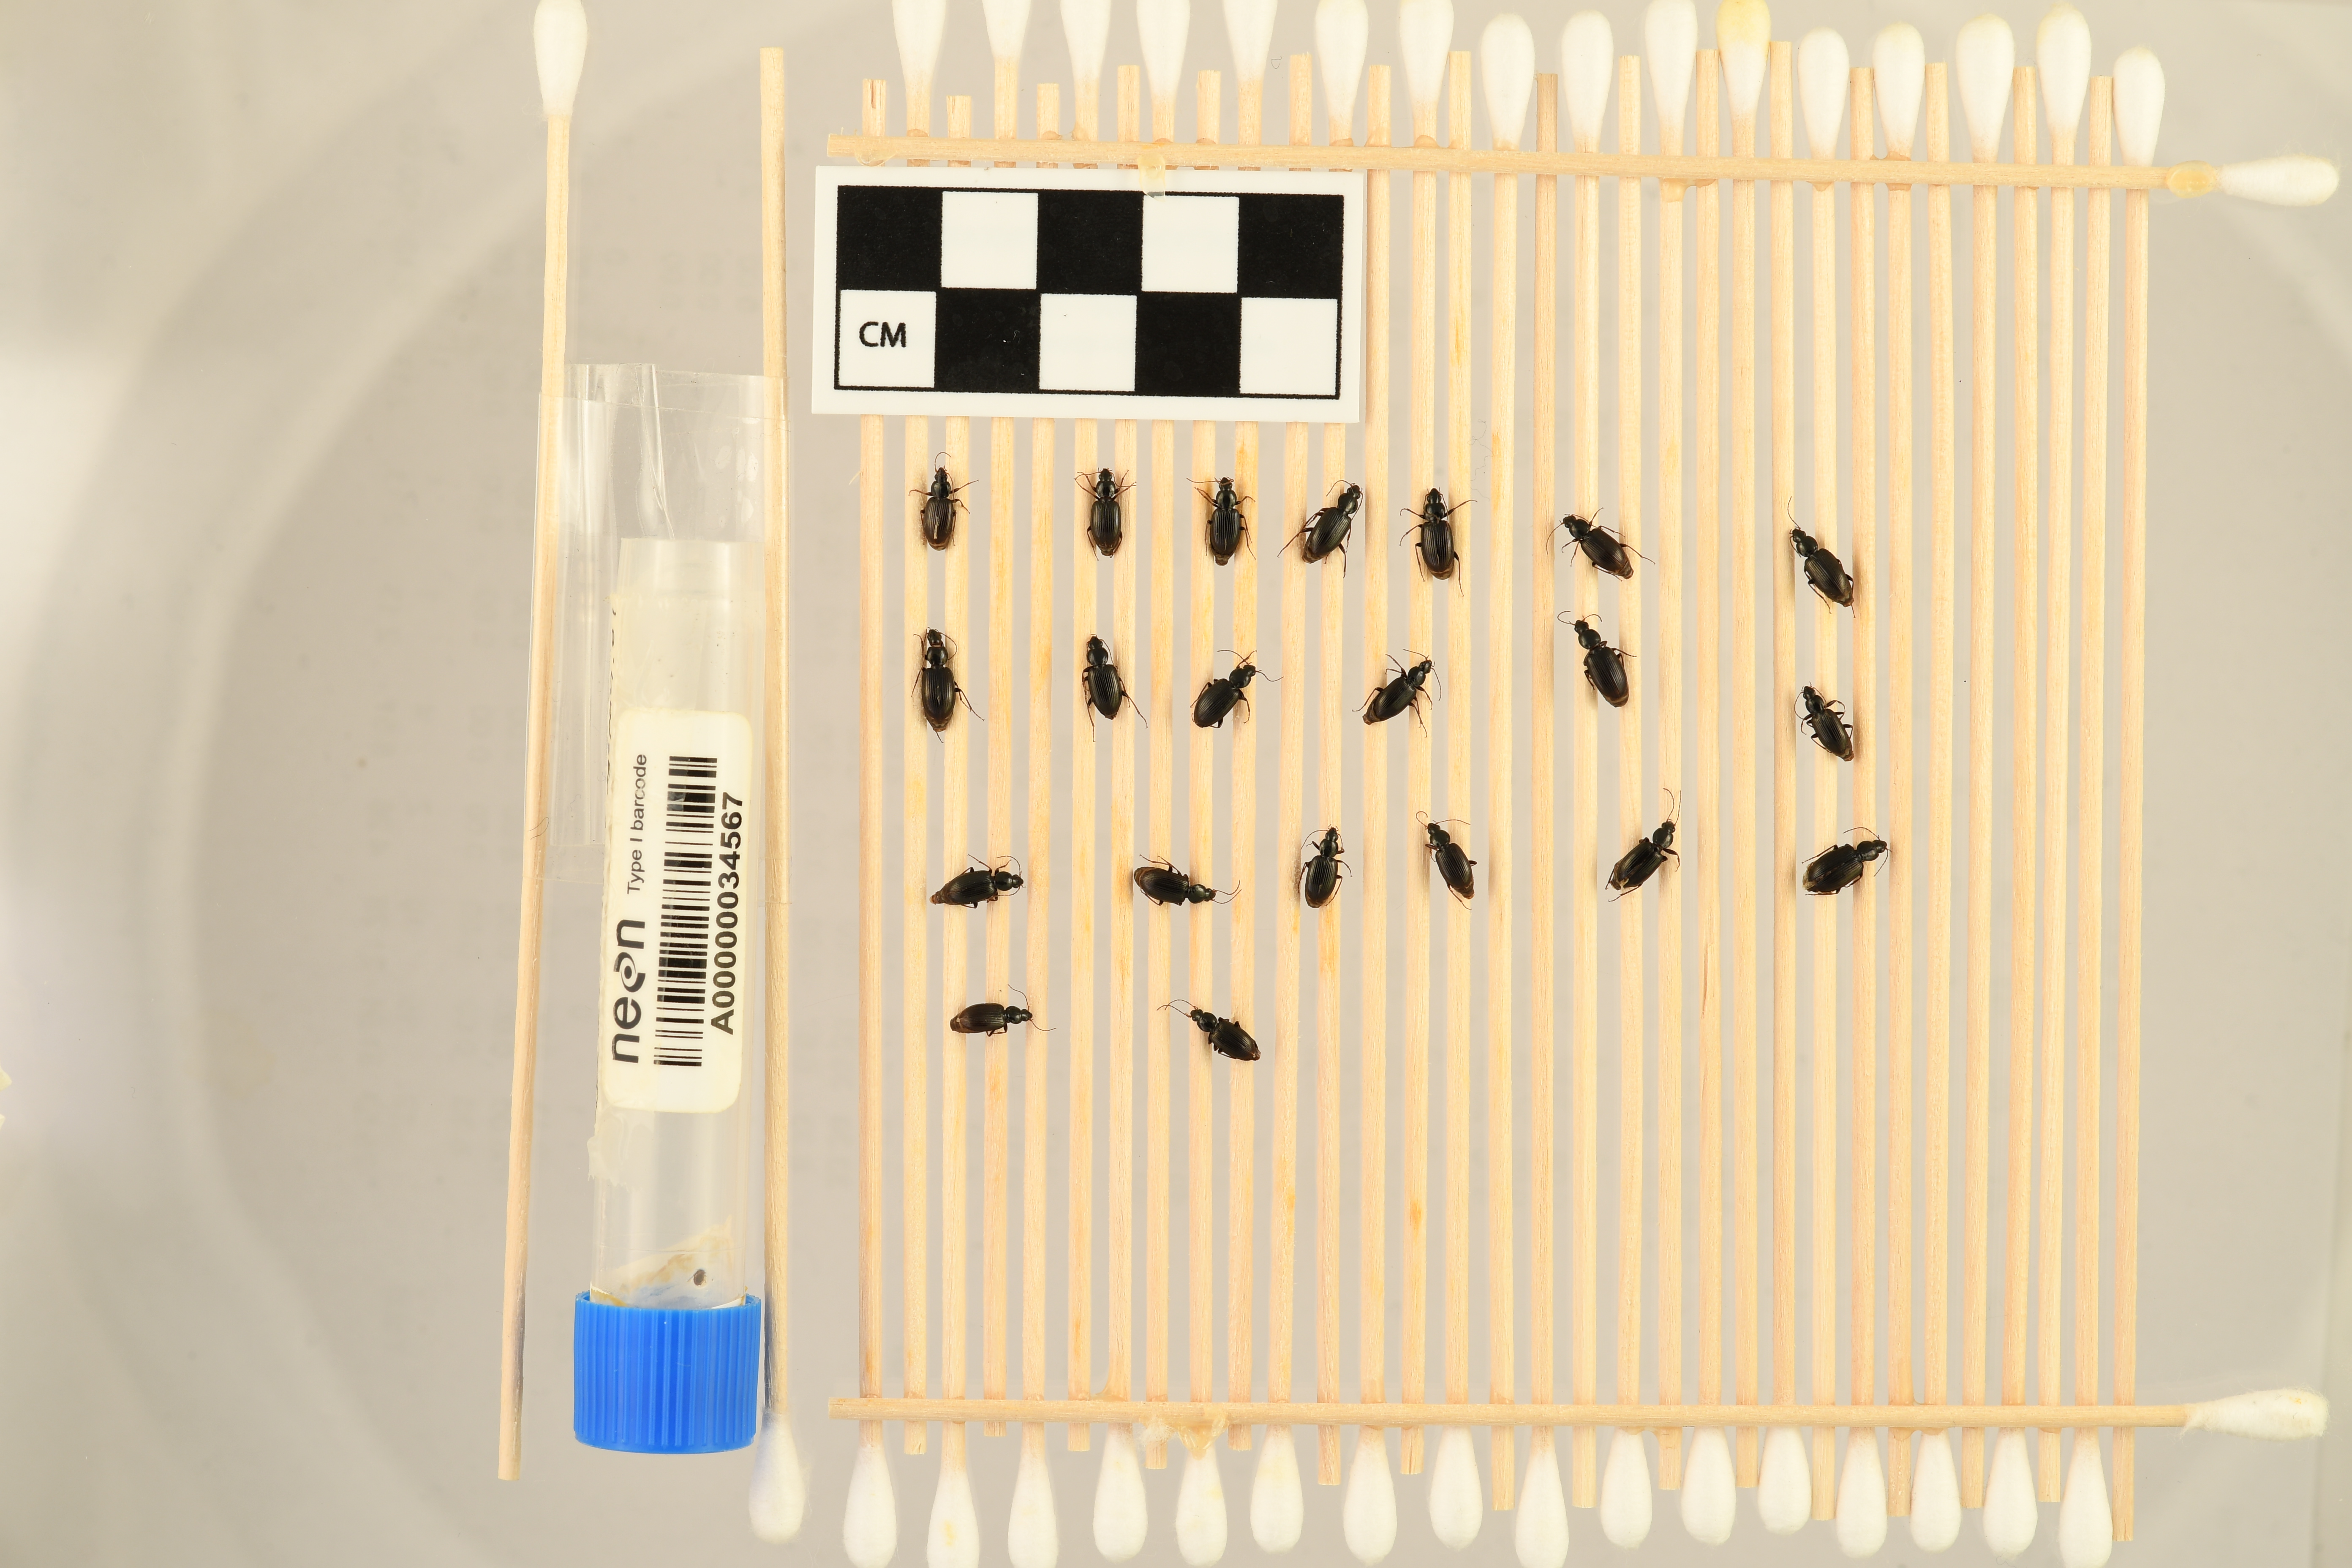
Agonum punctiforme — Smithsonian Environmental Research Center NEON, plot SERC_007. Beetle 12, ElytraLength: 0.5081 cm (lying flat: Yes)

Agonum punctiforme — Smithsonian Environmental Research Center NEON, plot SERC_007. Beetle 12, ElytraWidth: 0.2896 cm (lying flat: Yes)

Agonum punctiforme — Smithsonian Environmental Research Center NEON, plot SERC_007. Beetle 13, ElytraLength: 0.4444 cm (lying flat: Yes)

Agonum punctiforme — Smithsonian Environmental Research Center NEON, plot SERC_007. Beetle 13, ElytraWidth: 0.2339 cm (lying flat: Yes)

Agonum punctiforme — Smithsonian Environmental Research Center NEON, plot SERC_007. Beetle 14, ElytraLength: 0.4744 cm (lying flat: Yes)

Agonum punctiforme — Smithsonian Environmental Research Center NEON, plot SERC_007. Beetle 14, ElytraWidth: 0.2623 cm (lying flat: Yes)

Agonum punctiforme — Smithsonian Environmental Research Center NEON, plot SERC_007. Beetle 15, ElytraLength: 0.4853 cm (lying flat: Yes)

Agonum punctiforme — Smithsonian Environmental Research Center NEON, plot SERC_007. Beetle 15, ElytraWidth: 0.2481 cm (lying flat: Yes)

Agonum punctiforme — Smithsonian Environmental Research Center NEON, plot SERC_007. Beetle 16, ElytraLength: 0.4574 cm (lying flat: Yes)

Agonum punctiforme — Smithsonian Environmental Research Center NEON, plot SERC_007. Beetle 16, ElytraWidth: 0.2452 cm (lying flat: Yes)

Agonum punctiforme — Smithsonian Environmental Research Center NEON, plot SERC_007. Beetle 17, ElytraLength: 0.458 cm (lying flat: Yes)

Agonum punctiforme — Smithsonian Environmental Research Center NEON, plot SERC_007. Beetle 17, ElytraWidth: 0.2439 cm (lying flat: Yes)

Agonum punctiforme — Smithsonian Environmental Research Center NEON, plot SERC_007. Beetle 18, ElytraLength: 0.5067 cm (lying flat: Yes)

Agonum punctiforme — Smithsonian Environmental Research Center NEON, plot SERC_007. Beetle 18, ElytraWidth: 0.2736 cm (lying flat: Yes)

Agonum punctiforme — Smithsonian Environmental Research Center NEON, plot SERC_007. Beetle 19, ElytraLength: 0.5749 cm (lying flat: Yes)

Agonum punctiforme — Smithsonian Environmental Research Center NEON, plot SERC_007. Beetle 19, ElytraWidth: 0.3001 cm (lying flat: Yes)

Agonum punctiforme — Smithsonian Environmental Research Center NEON, plot SERC_007. Beetle 20, ElytraLength: 0.4557 cm (lying flat: Yes)

Agonum punctiforme — Smithsonian Environmental Research Center NEON, plot SERC_007. Beetle 20, ElytraWidth: 0.2298 cm (lying flat: Yes)

Agonum punctiforme — Smithsonian Environmental Research Center NEON, plot SERC_007. Beetle 21, ElytraLength: 0.457 cm (lying flat: Yes)

Agonum punctiforme — Smithsonian Environmental Research Center NEON, plot SERC_007. Beetle 21, ElytraWidth: 0.2522 cm (lying flat: Yes)

Agonum punctiforme — Smithsonian Environmental Research Center NEON, plot SERC_007. Beetle 1, ElytraLength: 0.4585 cm (lying flat: Yes)

Agonum punctiforme — Smithsonian Environmental Research Center NEON, plot SERC_007. Beetle 1, ElytraWidth: 0.2176 cm (lying flat: Yes)

Agonum punctiforme — Smithsonian Environmental Research Center NEON, plot SERC_007. Beetle 2, ElytraLength: 0.4348 cm (lying flat: Yes)

Agonum punctiforme — Smithsonian Environmental Research Center NEON, plot SERC_007. Beetle 2, ElytraWidth: 0.2285 cm (lying flat: Yes)

Agonum punctiforme — Smithsonian Environmental Research Center NEON, plot SERC_007. Beetle 3, ElytraLength: 0.4244 cm (lying flat: Yes)

Agonum punctiforme — Smithsonian Environmental Research Center NEON, plot SERC_007. Beetle 3, ElytraWidth: 0.2285 cm (lying flat: Yes)

Agonum punctiforme — Smithsonian Environmental Research Center NEON, plot SERC_007. Beetle 4, ElytraLength: 0.4674 cm (lying flat: Yes)

Agonum punctiforme — Smithsonian Environmental Research Center NEON, plot SERC_007. Beetle 4, ElytraWidth: 0.2502 cm (lying flat: Yes)

Agonum punctiforme — Smithsonian Environmental Research Center NEON, plot SERC_007. Beetle 5, ElytraLength: 0.4576 cm (lying flat: Yes)

Agonum punctiforme — Smithsonian Environmental Research Center NEON, plot SERC_007. Beetle 5, ElytraWidth: 0.2401 cm (lying flat: Yes)

Agonum punctiforme — Smithsonian Environmental Research Center NEON, plot SERC_007. Beetle 6, ElytraLength: 0.4314 cm (lying flat: Yes)

Agonum punctiforme — Smithsonian Environmental Research Center NEON, plot SERC_007. Beetle 6, ElytraWidth: 0.231 cm (lying flat: Yes)

Agonum punctiforme — Smithsonian Environmental Research Center NEON, plot SERC_007. Beetle 7, ElytraLength: 0.489 cm (lying flat: Yes)

Agonum punctiforme — Smithsonian Environmental Research Center NEON, plot SERC_007. Beetle 7, ElytraWidth: 0.2478 cm (lying flat: Yes)

Agonum punctiforme — Smithsonian Environmental Research Center NEON, plot SERC_007. Beetle 8, ElytraLength: 0.4895 cm (lying flat: Yes)

Agonum punctiforme — Smithsonian Environmental Research Center NEON, plot SERC_007. Beetle 8, ElytraWidth: 0.261 cm (lying flat: Yes)

Agonum punctiforme — Smithsonian Environmental Research Center NEON, plot SERC_007. Beetle 9, ElytraLength: 0.4586 cm (lying flat: Yes)

Agonum punctiforme — Smithsonian Environmental Research Center NEON, plot SERC_007. Beetle 9, ElytraWidth: 0.2413 cm (lying flat: Yes)

Agonum punctiforme — Smithsonian Environmental Research Center NEON, plot SERC_007. Beetle 10, ElytraLength: 0.4918 cm (lying flat: Yes)

Agonum punctiforme — Smithsonian Environmental Research Center NEON, plot SERC_007. Beetle 10, ElytraWidth: 0.223 cm (lying flat: Yes)

Agonum punctiforme — Smithsonian Environmental Research Center NEON, plot SERC_007. Beetle 11, ElytraLength: 0.4386 cm (lying flat: Yes)

Agonum punctiforme — Smithsonian Environmental Research Center NEON, plot SERC_007. Beetle 11, ElytraWidth: 0.2305 cm (lying flat: Yes)

Agonum punctiforme — Smithsonian Environmental Research Center NEON, plot SERC_007. Beetle 12, ElytraLength: 0.486 cm (lying flat: Yes)

Agonum punctiforme — Smithsonian Environmental Research Center NEON, plot SERC_007. Beetle 12, ElytraWidth: 0.2628 cm (lying flat: Yes)

Agonum punctiforme — Smithsonian Environmental Research Center NEON, plot SERC_007. Beetle 13, ElytraLength: 0.4193 cm (lying flat: Yes)

Agonum punctiforme — Smithsonian Environmental Research Center NEON, plot SERC_007. Beetle 13, ElytraWidth: 0.2143 cm (lying flat: Yes)

Agonum punctiforme — Smithsonian Environmental Research Center NEON, plot SERC_007. Beetle 14, ElytraLength: 0.4481 cm (lying flat: Yes)

Agonum punctiforme — Smithsonian Environmental Research Center NEON, plot SERC_007. Beetle 14, ElytraWidth: 0.2135 cm (lying flat: Yes)

Agonum punctiforme — Smithsonian Environmental Research Center NEON, plot SERC_007. Beetle 15, ElytraLength: 0.4708 cm (lying flat: Yes)

Agonum punctiforme — Smithsonian Environmental Research Center NEON, plot SERC_007. Beetle 15, ElytraWidth: 0.2135 cm (lying flat: Yes)

Agonum punctiforme — Smithsonian Environmental Research Center NEON, plot SERC_007. Beetle 16, ElytraLength: 0.406 cm (lying flat: Yes)

Agonum punctiforme — Smithsonian Environmental Research Center NEON, plot SERC_007. Beetle 16, ElytraWidth: 0.2165 cm (lying flat: Yes)

Agonum punctiforme — Smithsonian Environmental Research Center NEON, plot SERC_007. Beetle 17, ElytraLength: 0.4131 cm (lying flat: Yes)

Agonum punctiforme — Smithsonian Environmental Research Center NEON, plot SERC_007. Beetle 17, ElytraWidth: 0.2238 cm (lying flat: Yes)

Agonum punctiforme — Smithsonian Environmental Research Center NEON, plot SERC_007. Beetle 18, ElytraLength: 0.4767 cm (lying flat: Yes)

Agonum punctiforme — Smithsonian Environmental Research Center NEON, plot SERC_007. Beetle 18, ElytraWidth: 0.2305 cm (lying flat: Yes)

Agonum punctiforme — Smithsonian Environmental Research Center NEON, plot SERC_007. Beetle 19, ElytraLength: 0.5299 cm (lying flat: Yes)

Agonum punctiforme — Smithsonian Environmental Research Center NEON, plot SERC_007. Beetle 19, ElytraWidth: 0.2535 cm (lying flat: Yes)

Agonum punctiforme — Smithsonian Environmental Research Center NEON, plot SERC_007. Beetle 20, ElytraLength: 0.4251 cm (lying flat: Yes)

Agonum punctiforme — Smithsonian Environmental Research Center NEON, plot SERC_007. Beetle 20, ElytraWidth: 0.209 cm (lying flat: Yes)

Agonum punctiforme — Smithsonian Environmental Research Center NEON, plot SERC_007. Beetle 21, ElytraLength: 0.3768 cm (lying flat: Yes)

Agonum punctiforme — Smithsonian Environmental Research Center NEON, plot SERC_007. Beetle 21, ElytraWidth: 0.2413 cm (lying flat: Yes)